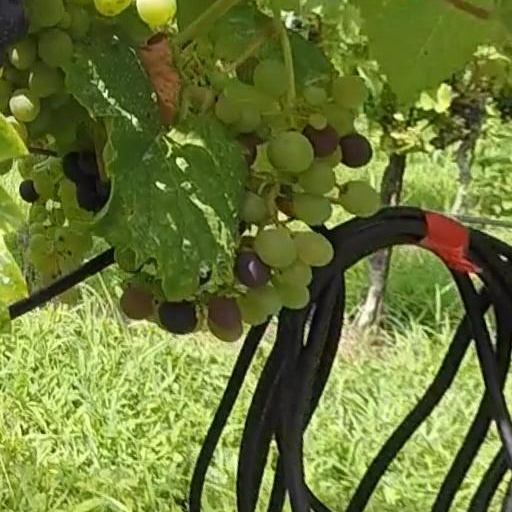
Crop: grape